Killing of Joseph Smith

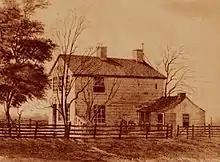
An etching of the Carthage Jail,

The Smith brothers were detained at Carthage Jail, and were soon joined by Willard Richards, John Taylor and John Solomon Fullmer. Six other associates accompanied the Smiths: John P. Greene, Stephen Markham, Dan Jones, John S. Fullmer, Dr. Southwick, and Lorenzo D. Wasson.